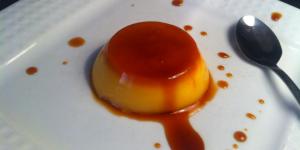
flan de turron blando sin horno